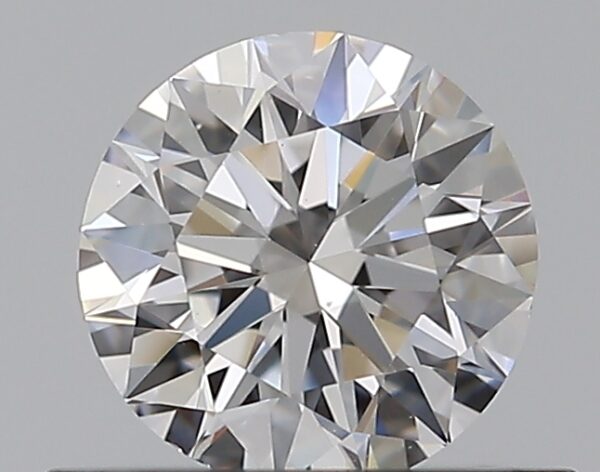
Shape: round
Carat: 0.5
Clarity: VS2
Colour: D
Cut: EX
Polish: EX
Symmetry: EX
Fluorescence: F
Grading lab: GIA
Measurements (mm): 5.06 x 5.09 x 3.13